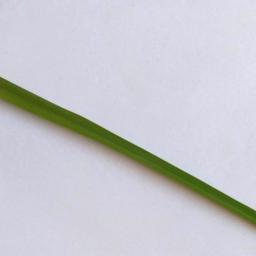
Label: Rice___Healthy